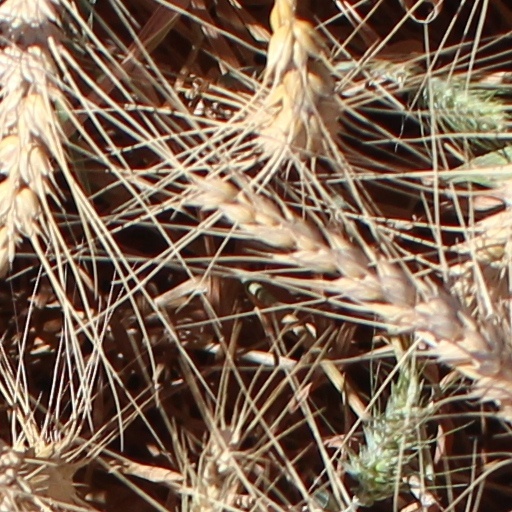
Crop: wheat